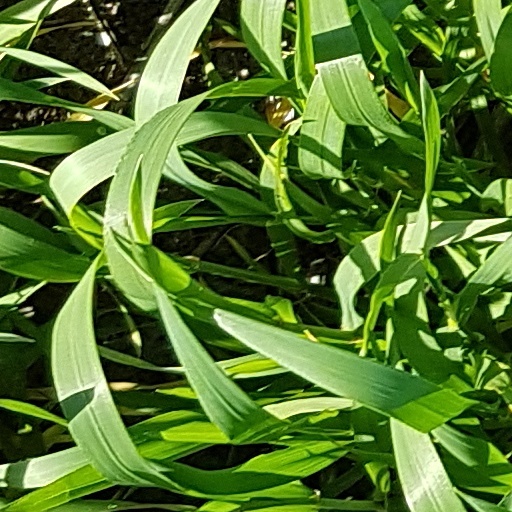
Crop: wheat